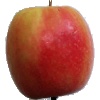
Label: apple_pink_lady